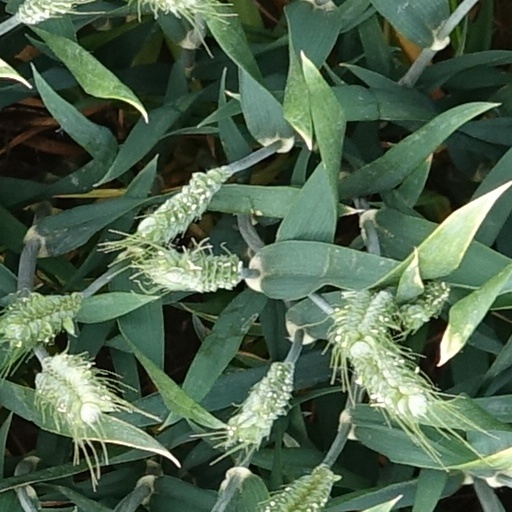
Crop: wheat